Arcade Gamer Fubuki

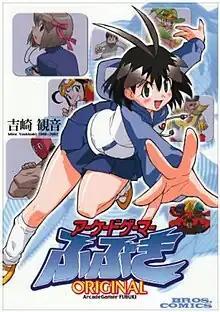
Cover of the manga's 2002 rerelease

is a Japanese manga series by Mine Yoshizaki. It was adapted into an anime series animated by Shaft and released directly on video. The first episode aired on television prior to the release of the first video. The series was licensed in English by Central Park Media, distributed under the U.S. Manga Corps label.